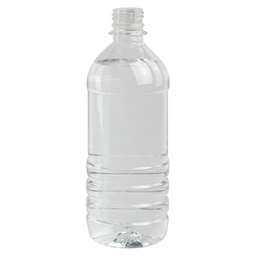
Label: bottles